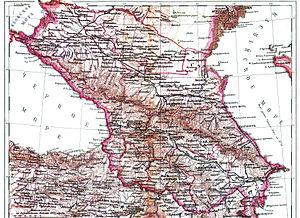
En 1914 l’Empire russe était divisé en cent gouvernements, oblasts et okrougs.